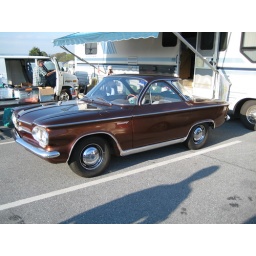
Seen in the flea market areas of Hershey 2009. Claims to be the biggest old car market in the world.  October 2009